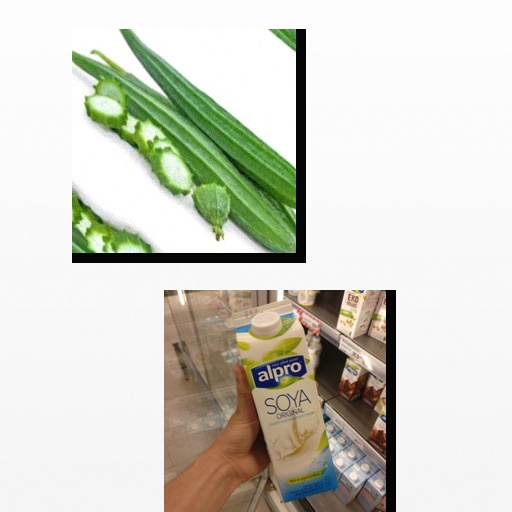
Food items: soy_milk, sponge_gourd